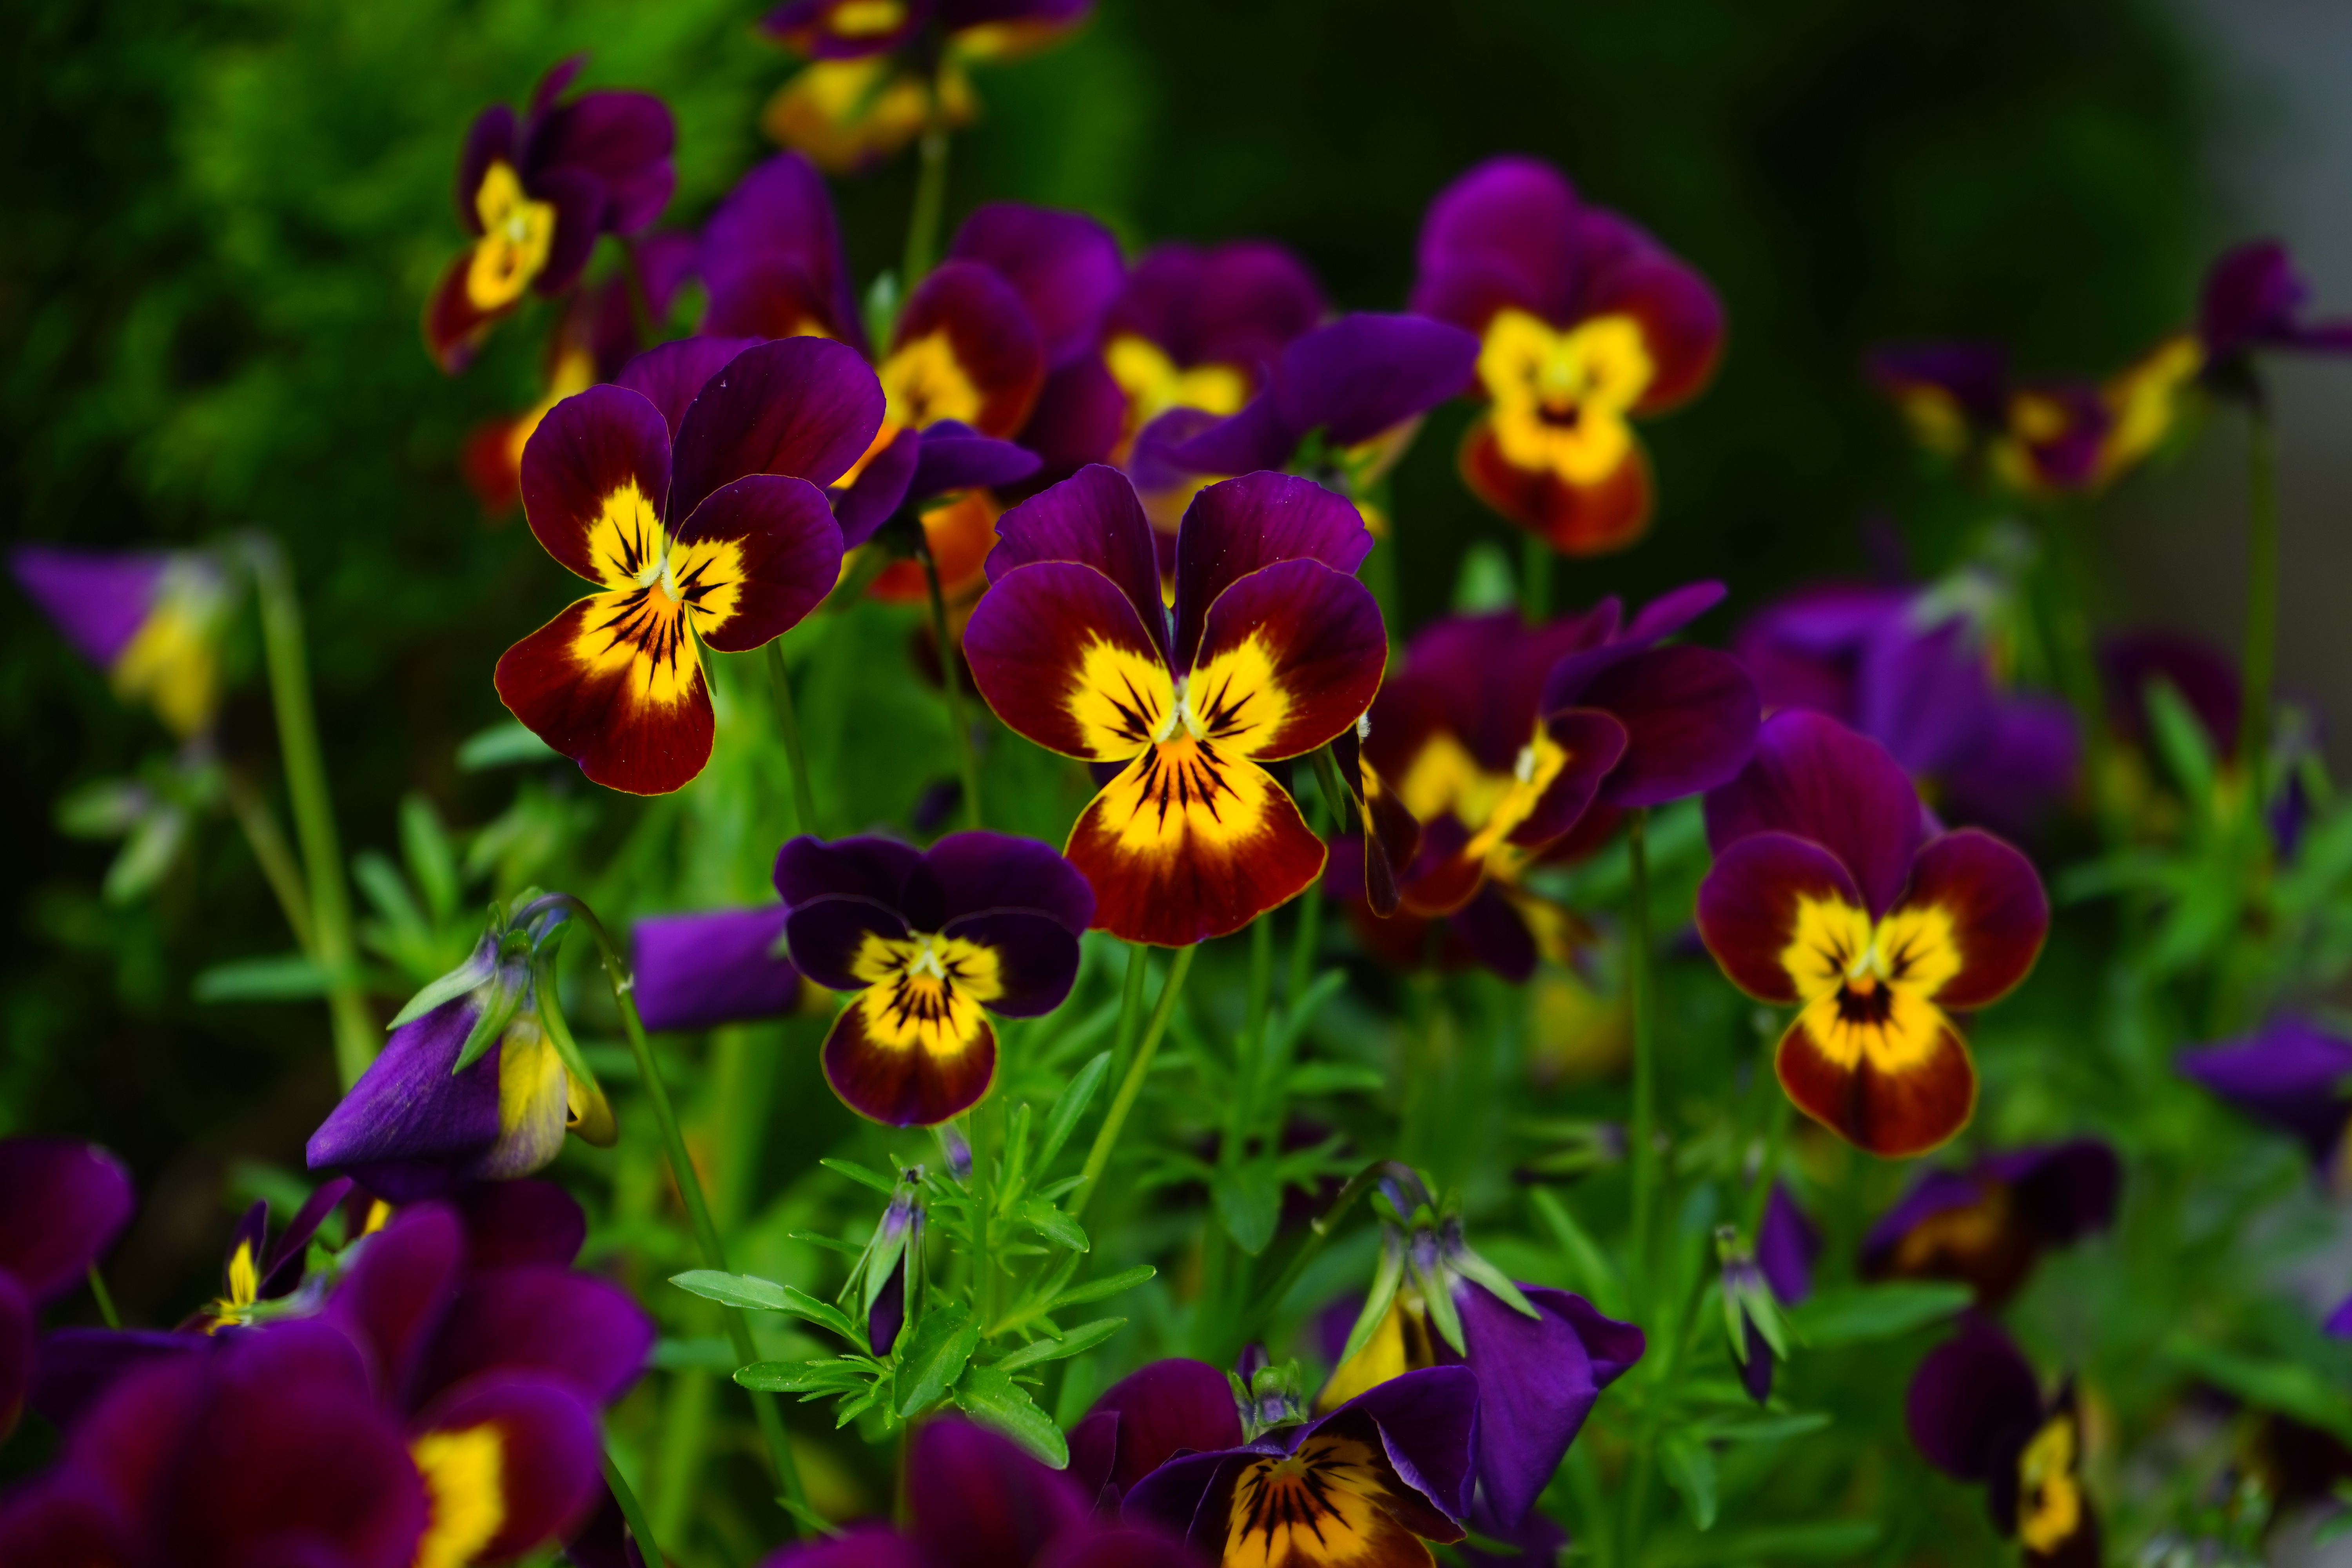
nature, blossom, plant, field, flower, petal, bloom, color, botany, colorful, yellow, flora, wildflower, violet, viola, macro photography, pansy, flowering plant, violaceae, annual plant, land plant, violet family, day and night bl mle, day and night flower